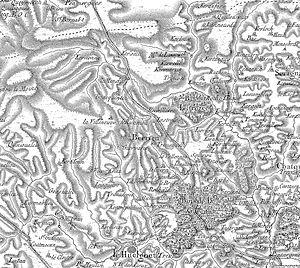
Carte de Cassini
Berrien [bɛʁjɛ̃] est une commune française située dans le département du Finistère en région Bretagne, membre de la communauté de communes Monts d'Arrée Communauté et qui fait partie du parc naturel régional d'Armorique.